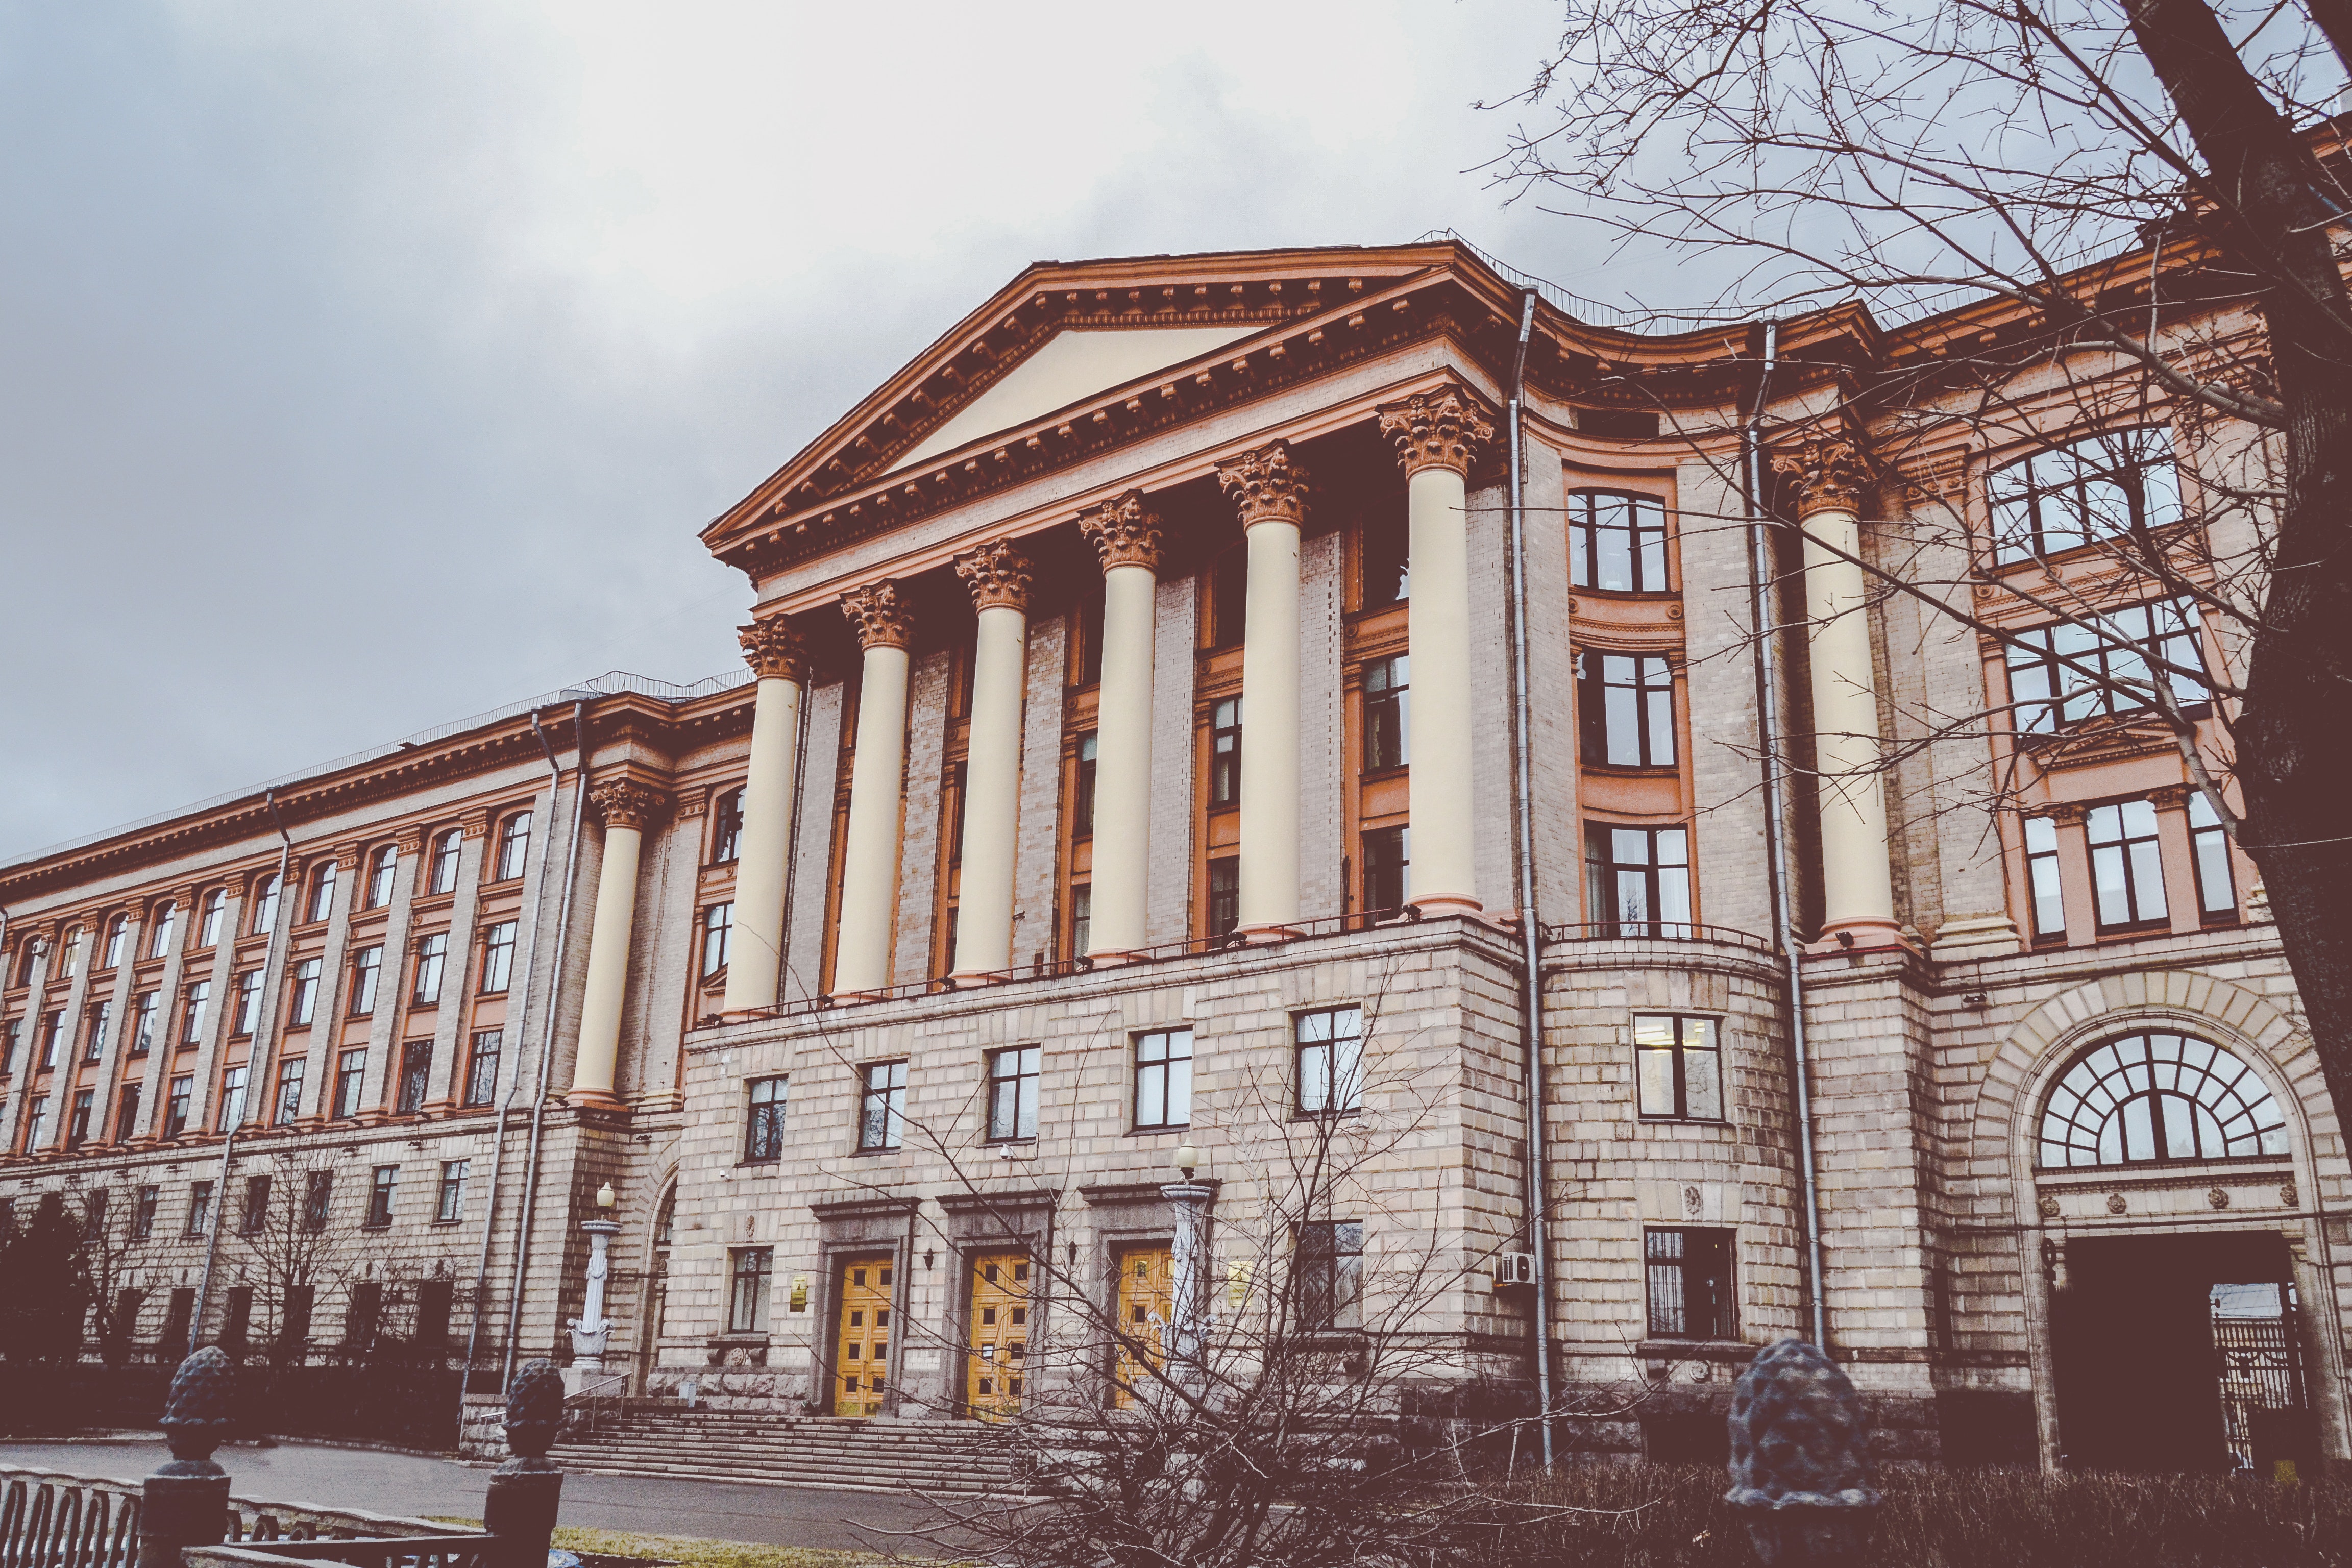
building, architecture, landmark, classical architecture, house, facade, palace, historic house, courthouse, history, mansion, city, home, stately home, estate, north american fraternity and sorority housing, manor house